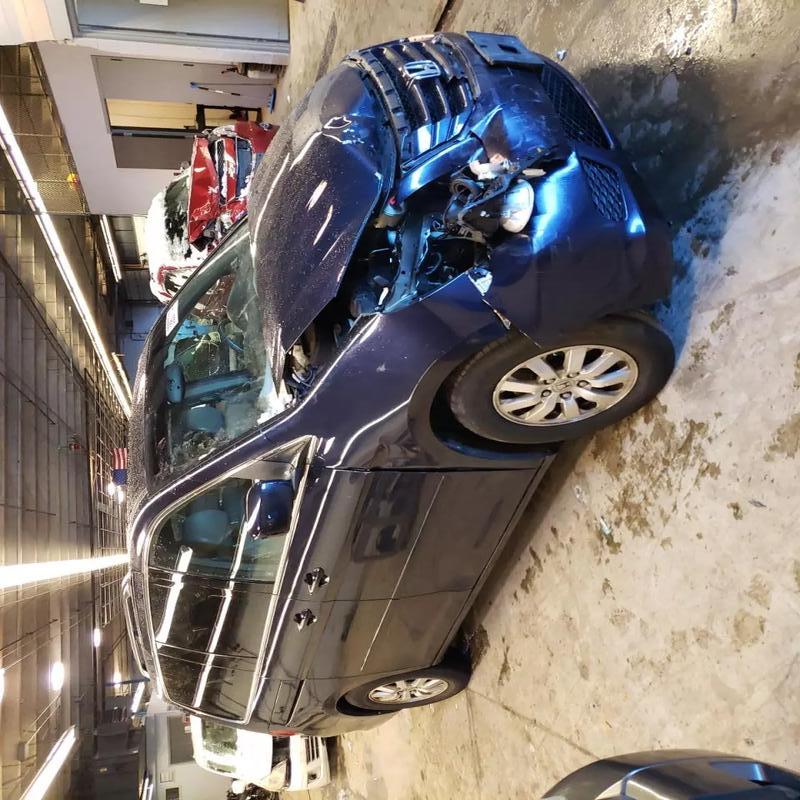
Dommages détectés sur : plaque d'immatriculation avant, pare-choc avant, feu avant droit, capot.
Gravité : majeur